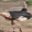
Label: bird